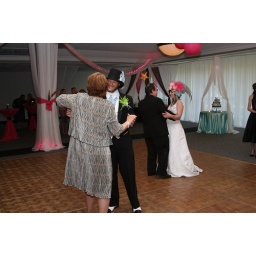
with leopard bar &amp;amp; cake in back